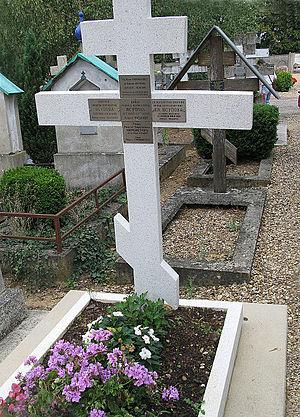
Félix Felixovitch Ioussoupov ou Félix Youssoupoff ou Youssoupov, prince Ioussoupov et comte Soumarokov-Elston, né le 11 mars 1887 à Saint-Pétersbourg et mort le 27 septembre 1967 à Paris, est un prince russe, avec qualification d’altesse sérénissime.
Irina Alexandrovna de Russie, princesse de Russie, est née le 15 juillet 1895 à Peterhof et morte le 26 février 1970 à Paris.